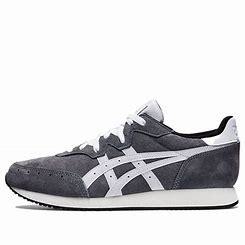
Brand: Asics
Model: Tarther OG